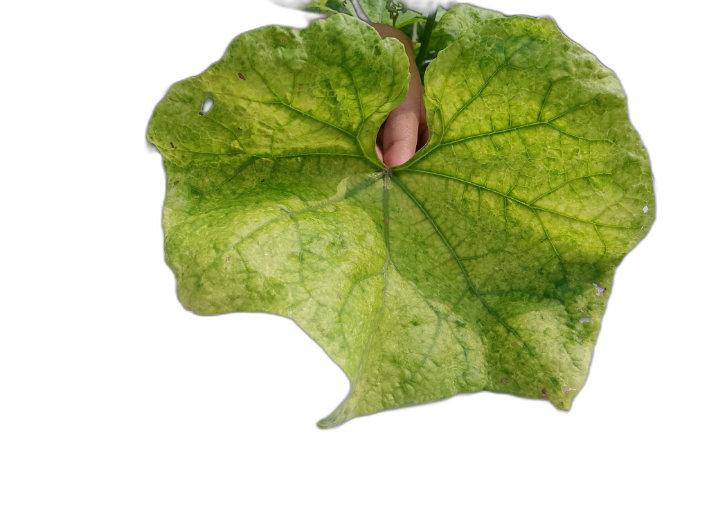
Crop: Zucchini
Label: Iron_Chlorosis_Damage